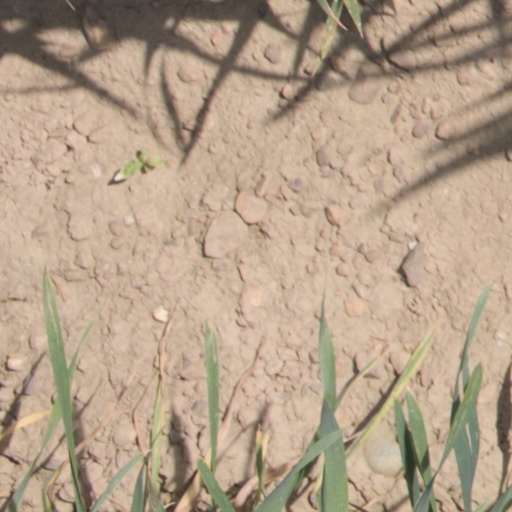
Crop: wheat